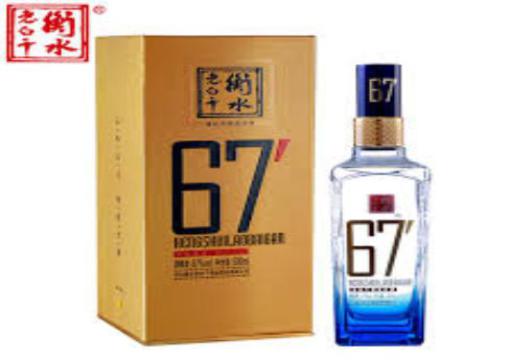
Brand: hengshui laobaigan
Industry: Food